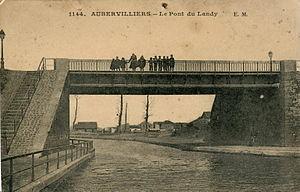
Carte postale ancienne éditée par EM 1144 :AUBERVILLIERS - Le Pont du Landy
La rue du Landy est une voie publique de La Plaine Saint-Denis, traversant les communes d'Aubervilliers, Saint-Denis et Saint-Ouen-sur-Seine, dans le département de la Seine-Saint-Denis, en France. Elle a aussi été appelée chemin du Landy, route du Landy, rue du Landit.
Aubervilliers est une commune française située dans la banlieue immédiate de Paris au nord, précisément dans le département de la Seine-Saint-Denis en région Île-de-France. Ses habitants sont appelés les Albertivillariens.
Le canal Saint-Denis est un canal long de 6,6 km qui relie le canal de l'Ourcq, dans le 19ᵉ arrondissement de Paris, à la section de la Seine située sur la commune de Saint-Denis.